Avro Canada

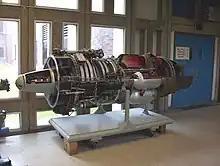
Orenda engine on display at Carleton University

Founded in 1944 as crown corporation Turbo Research, it was established to conduct research and cold-weather testing of jet engines for the Royal Canadian Air Force during the World War II. Initial studies were undertaken into centrifugal-flow engine design, which later were eclipsed by a new axial-flow design, the TR.4, later known as the Chinook, the first Canadian-designed jet engine. In 1948, Turbo Research was sold to A.V. Roe Canada. and merged with its Gas Turbine Division. The Chinook was developed into the TR.5 Orenda designed for the CF-100 Canuck, but was also installed in several variants of the Canadair Sabre.